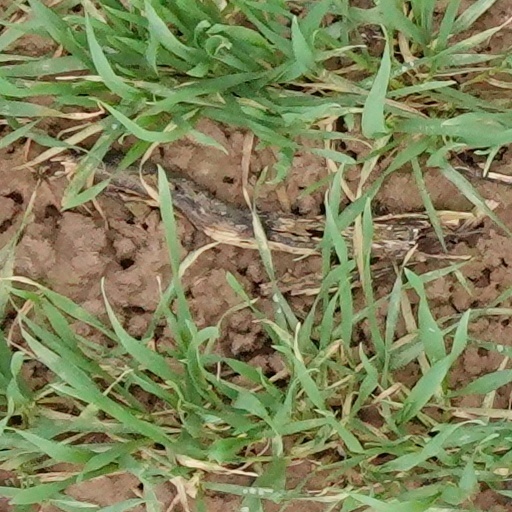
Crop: wheat